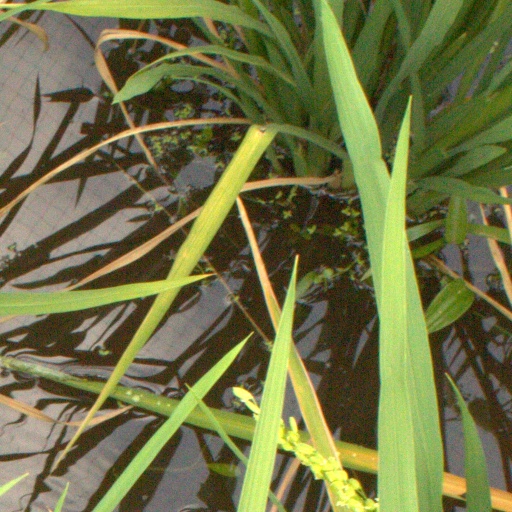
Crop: rice